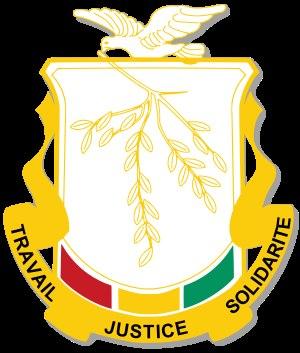
Travail, Justice, Solidarité est la devise de la République de Guinée. Elle figure dans l'article premier de la Constitution du 7 mai 2010.